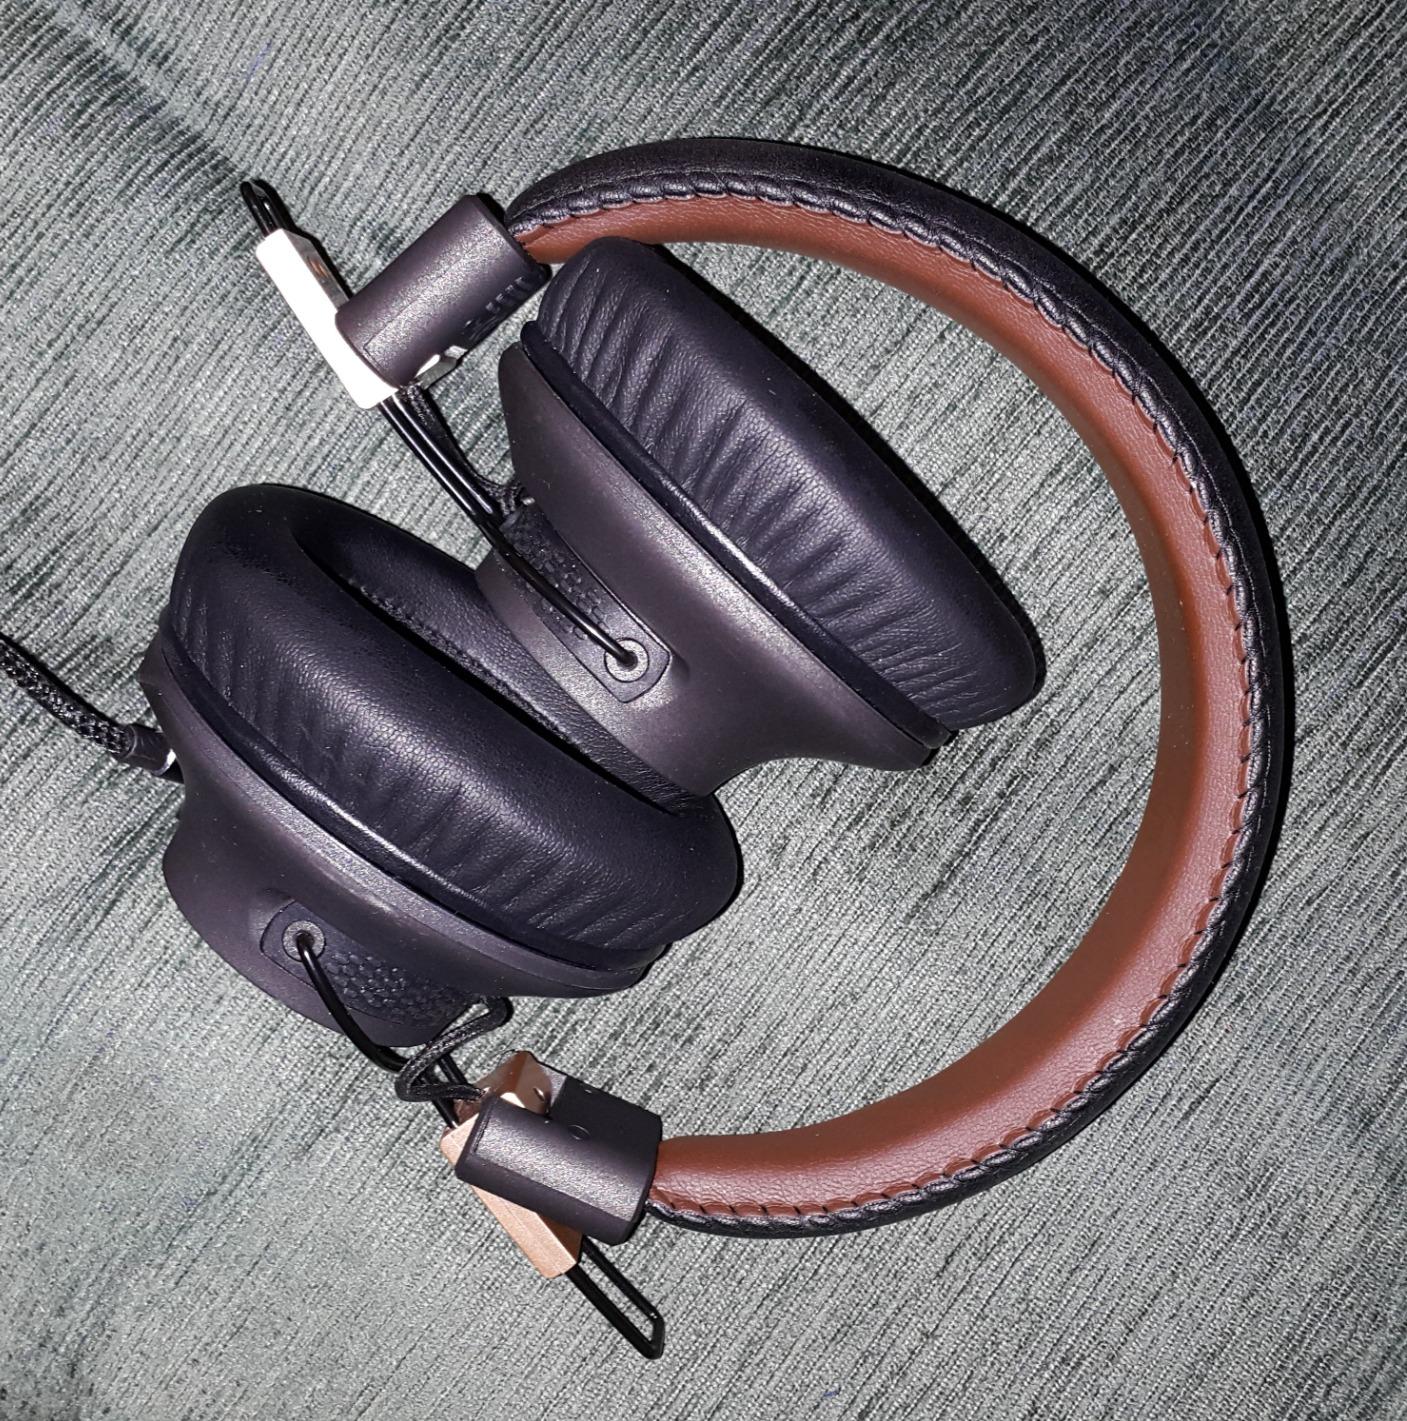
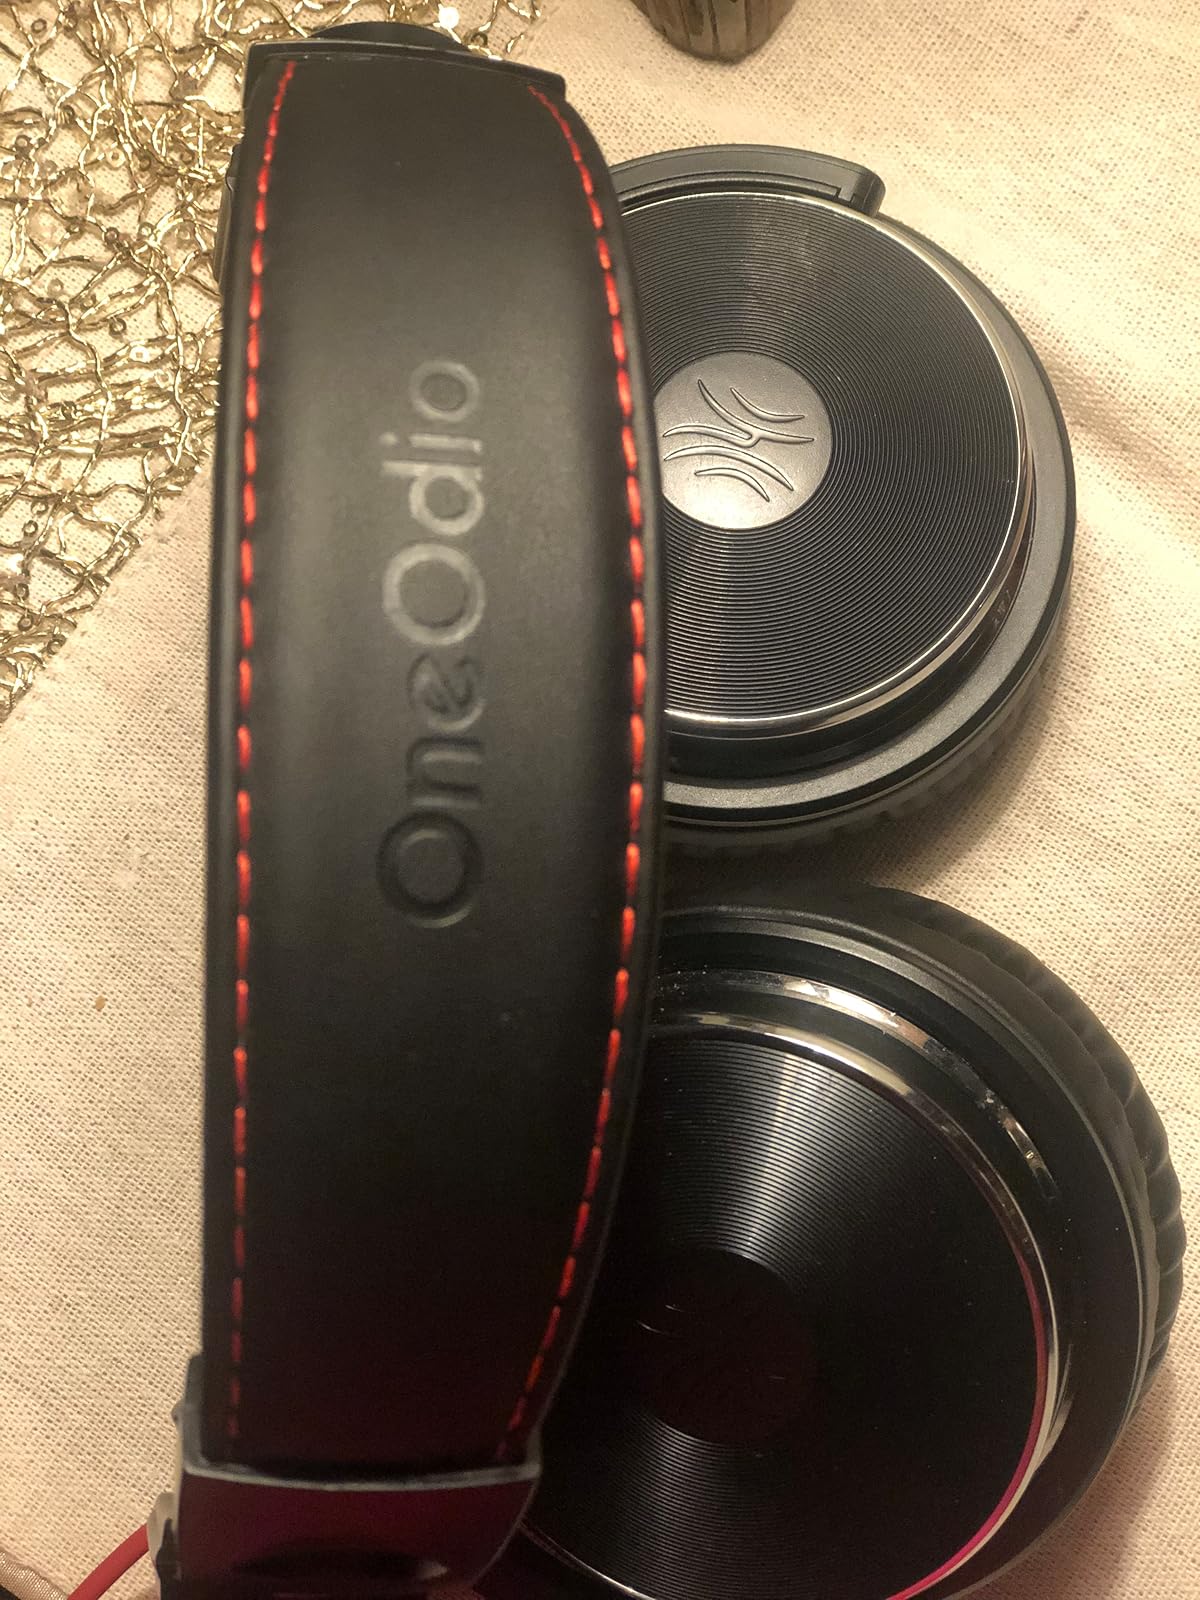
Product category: headphones
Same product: no